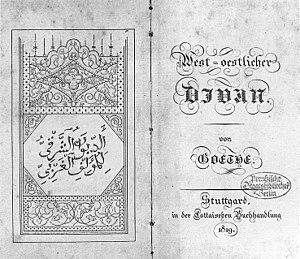
Page de titre de West-Östlicher Divan
Hafez, de son nom littéraire Chams ad-Din Mohammad Hafez-e Chirazi